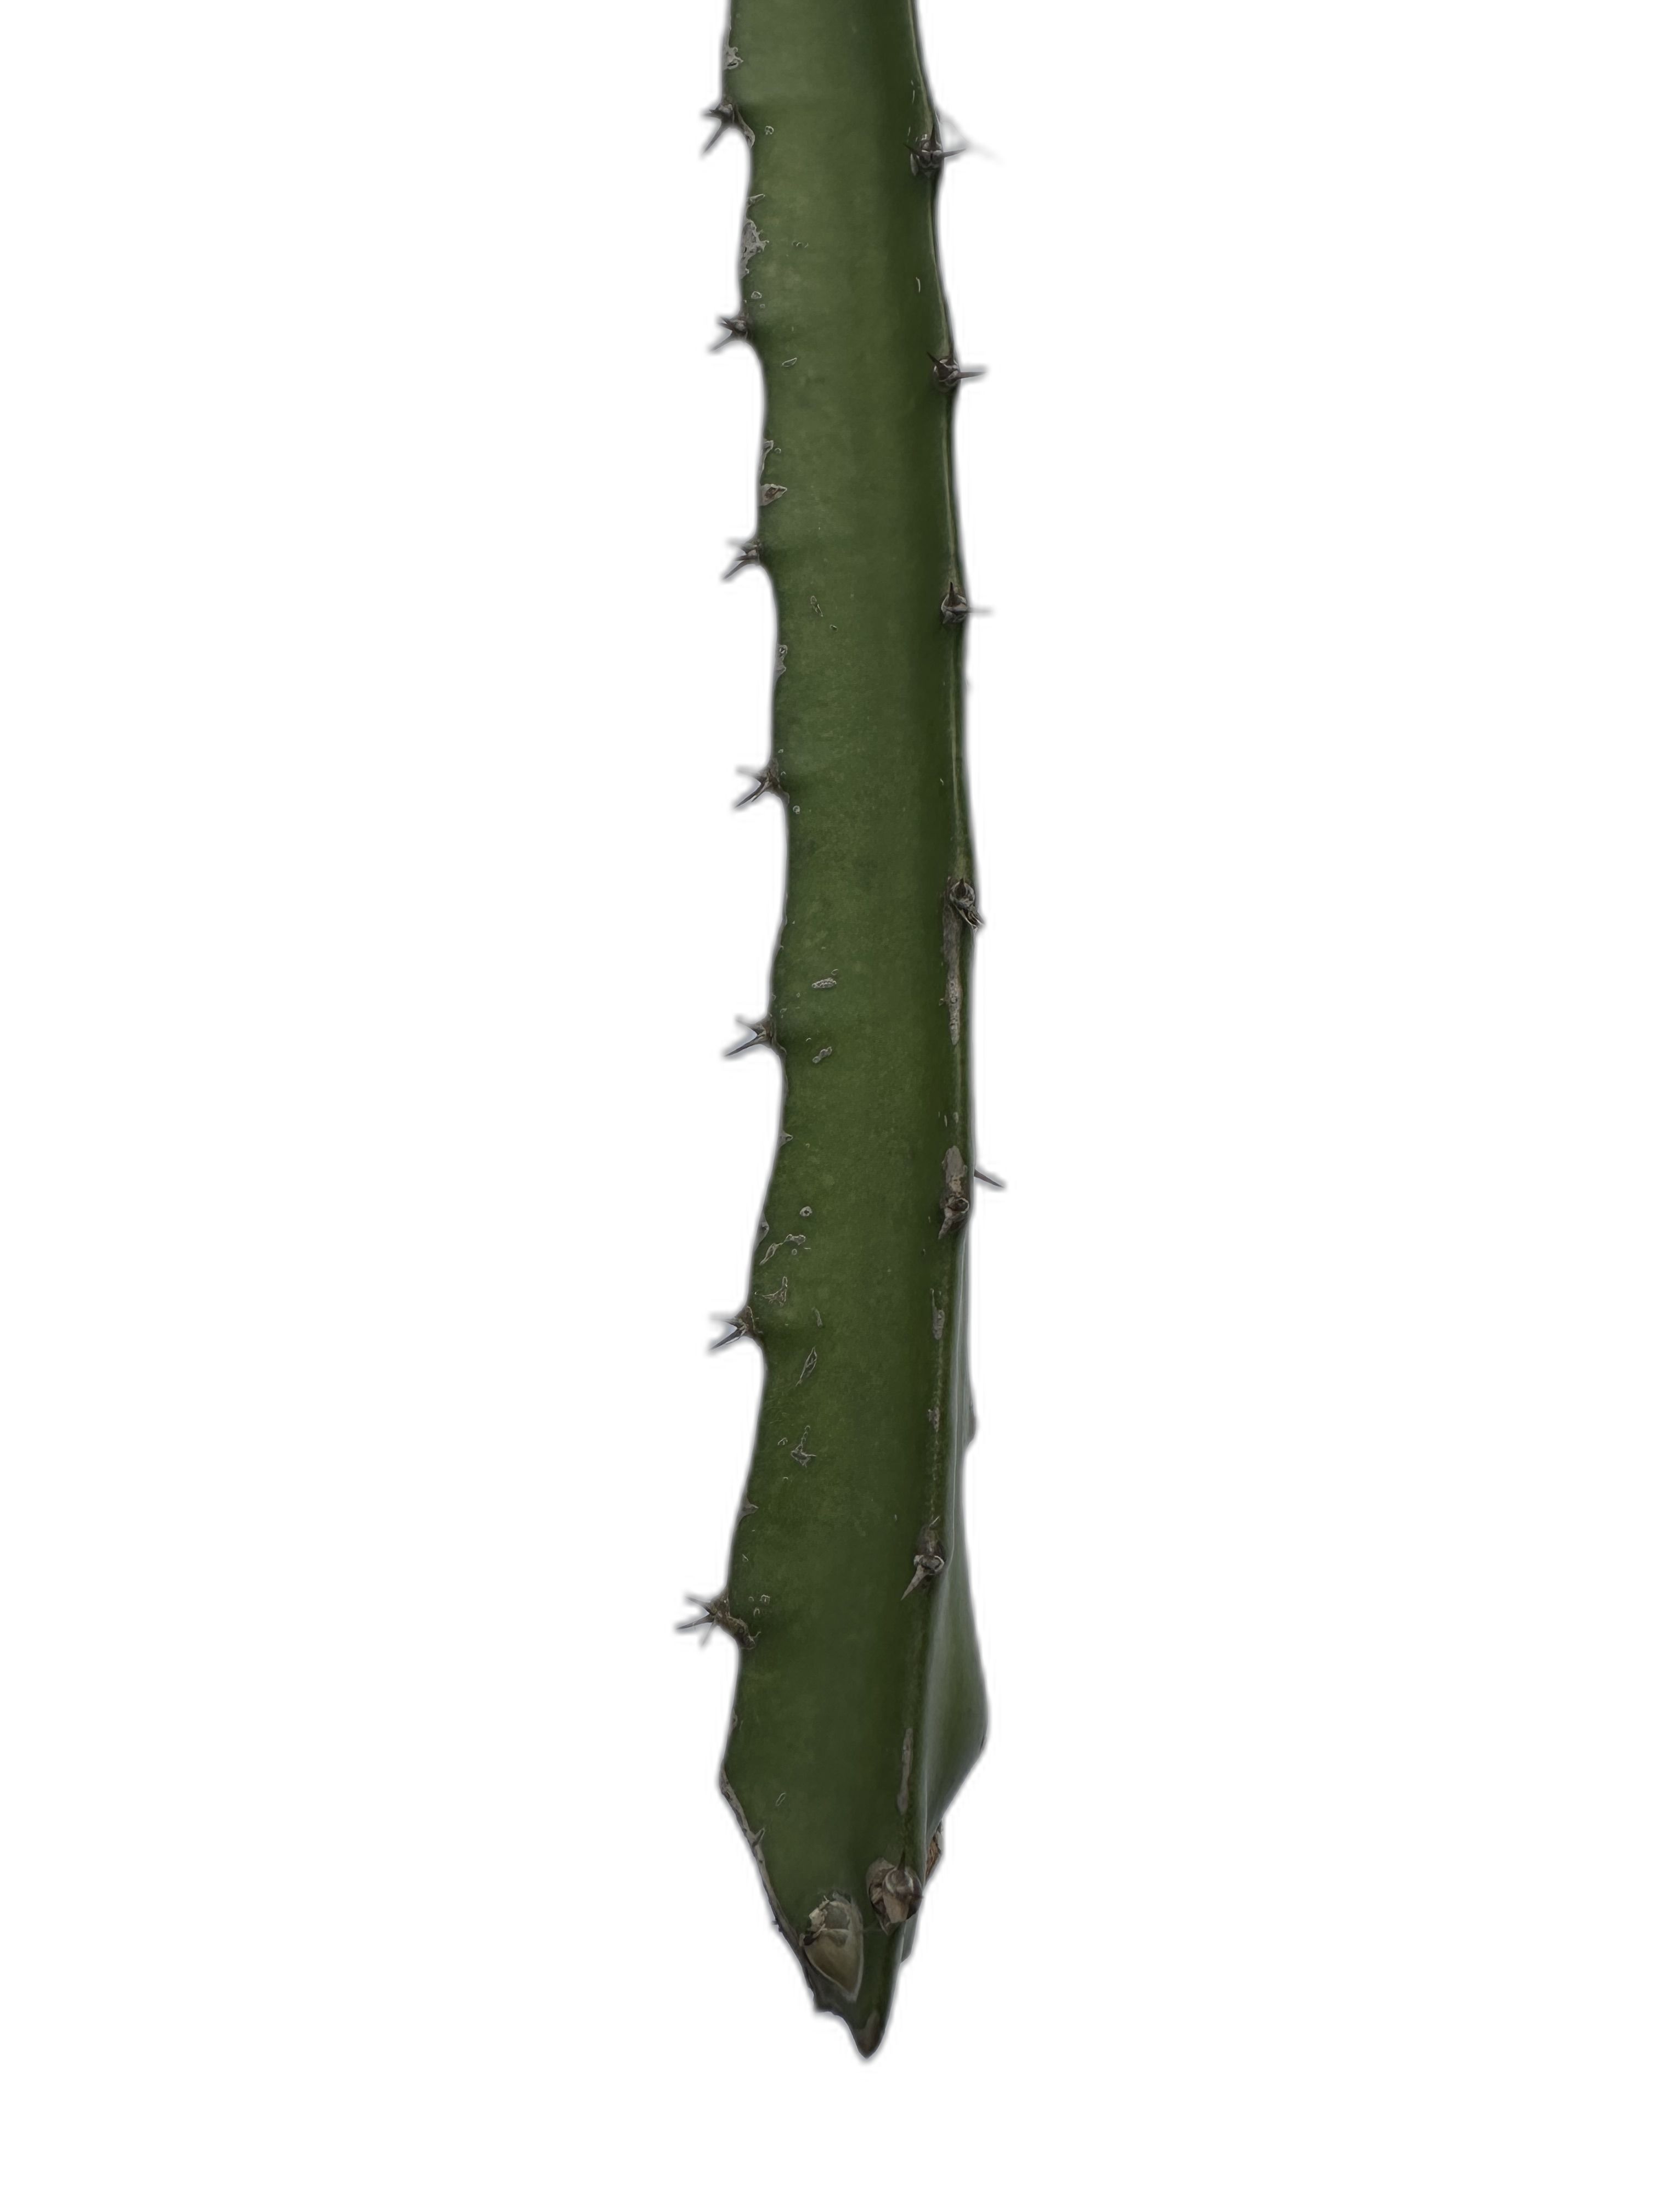
Label: Good leaf